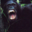
Label: chimpanzee